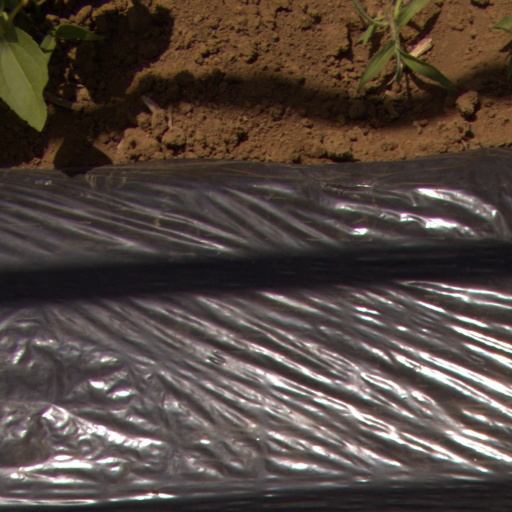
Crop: Jerusalem artichoke